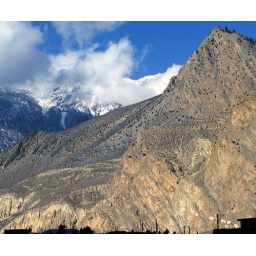
The black dots on the mountain in the foreground are plants. Some are the seabuckthorn bushes whose berries are very high in vitamin C.